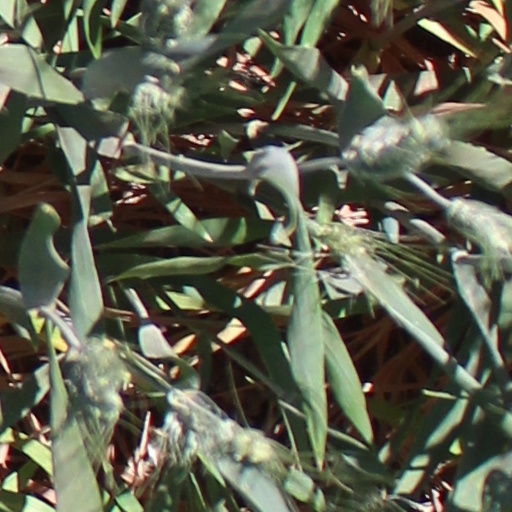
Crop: wheat